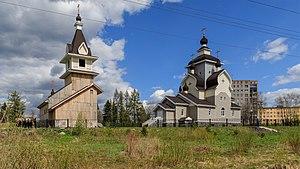
Kondopoga est une ville de la république de Carélie, en Russie, et le centre administratif du Raïon de Kontupohja.